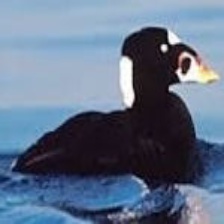
Species: SURF SCOTER
Scientific name: MELANITTA PERSPICILLATA
ImageNet parent category: drake